Michael Graves

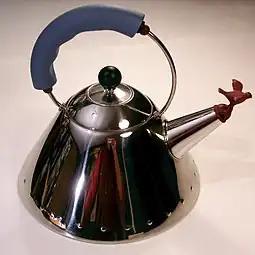
Alessi 9093 Teakettle in 1985

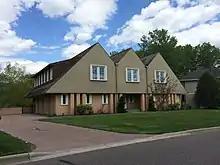
Cedar Gables House (1998) was commissioned by Target Corp as a model home to showcase his new line of housewares.

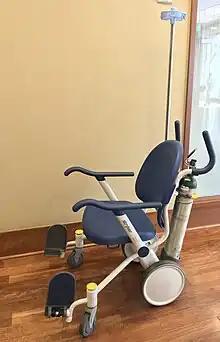
Stryker Prime TC Patient Transport Chair

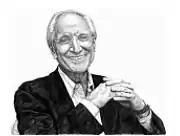
Graves depicted in a 2003 drawing

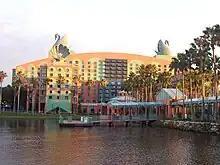
The Walt Disney World Swan Resort in Orlando, Florida, 1987

In addition to his architecture, Graves became a noted designer of consumer products. His distinctive style was well known among the general public in the United States in 1980s and 1990s, when he began designing household products for major clients such as the Target Corporation, Alessi, Steuben, and The Walt Disney Company. Over the years, the Michael Graves Design Group, a part of his design firm, designed and brought to market more than 2,000 products.